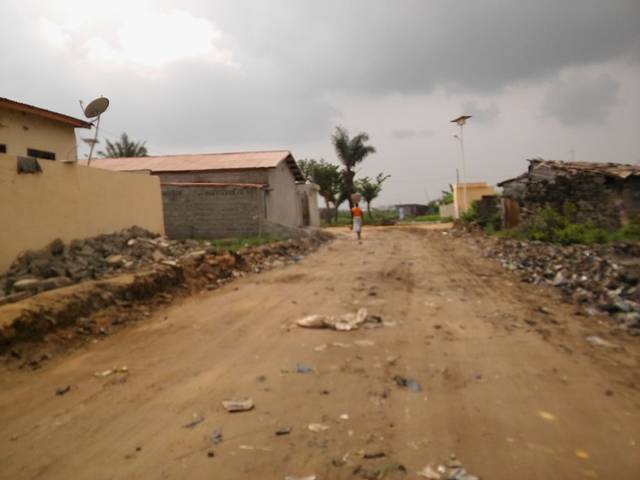
Region: Benin
Coordinates: 6.396, 2.406